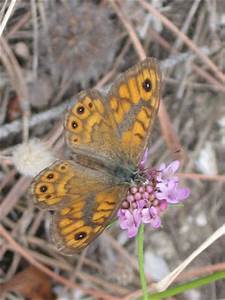
Label: farfalla